Cycling at the 2008 Summer Olympics – Men's points race

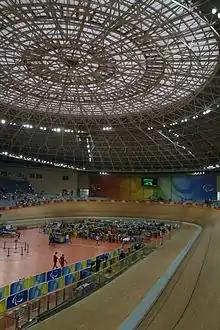
The velodrome

The men's points race at the 2008 Summer Olympics took place on August 16 at the Laoshan Velodrome. There were 23 competitors from 23 nations. The event was won by Joan Llaneras of Spain, his second victory in the points race (after 2000) and third consecutive medal in the event (with a silver in 2004). Llaneras was the only person, of any gender, to win multiple medals in the points race, which is no longer on the Olympic programme. His two gold medals made Spain only the second nation to win multiple golds in the men's event; Italy had three (as well as one in the women's event). Silver went to Roger Kluge of Germany. Great Britain earned its first medal in the men's points race with Chris Newton's bronze.